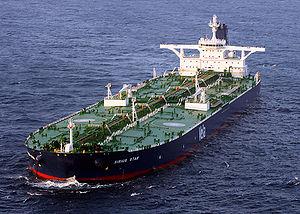
Le Sirius Star est un pétrolier opéré et armé par Vela International Marine. Avec une longueur de 330 mètres et une capacité de 2 millions de barils de pétrole, le bateau est classé comme Very Large Crude Carrier. Vela International est basé aux Émirats arabes unis et est une filiale de la Saudi Aramco, compagnie pétrolière d'état saoudienne. Depuis son lancement le bateau est sous le pavillon de complaisance du Liberia.